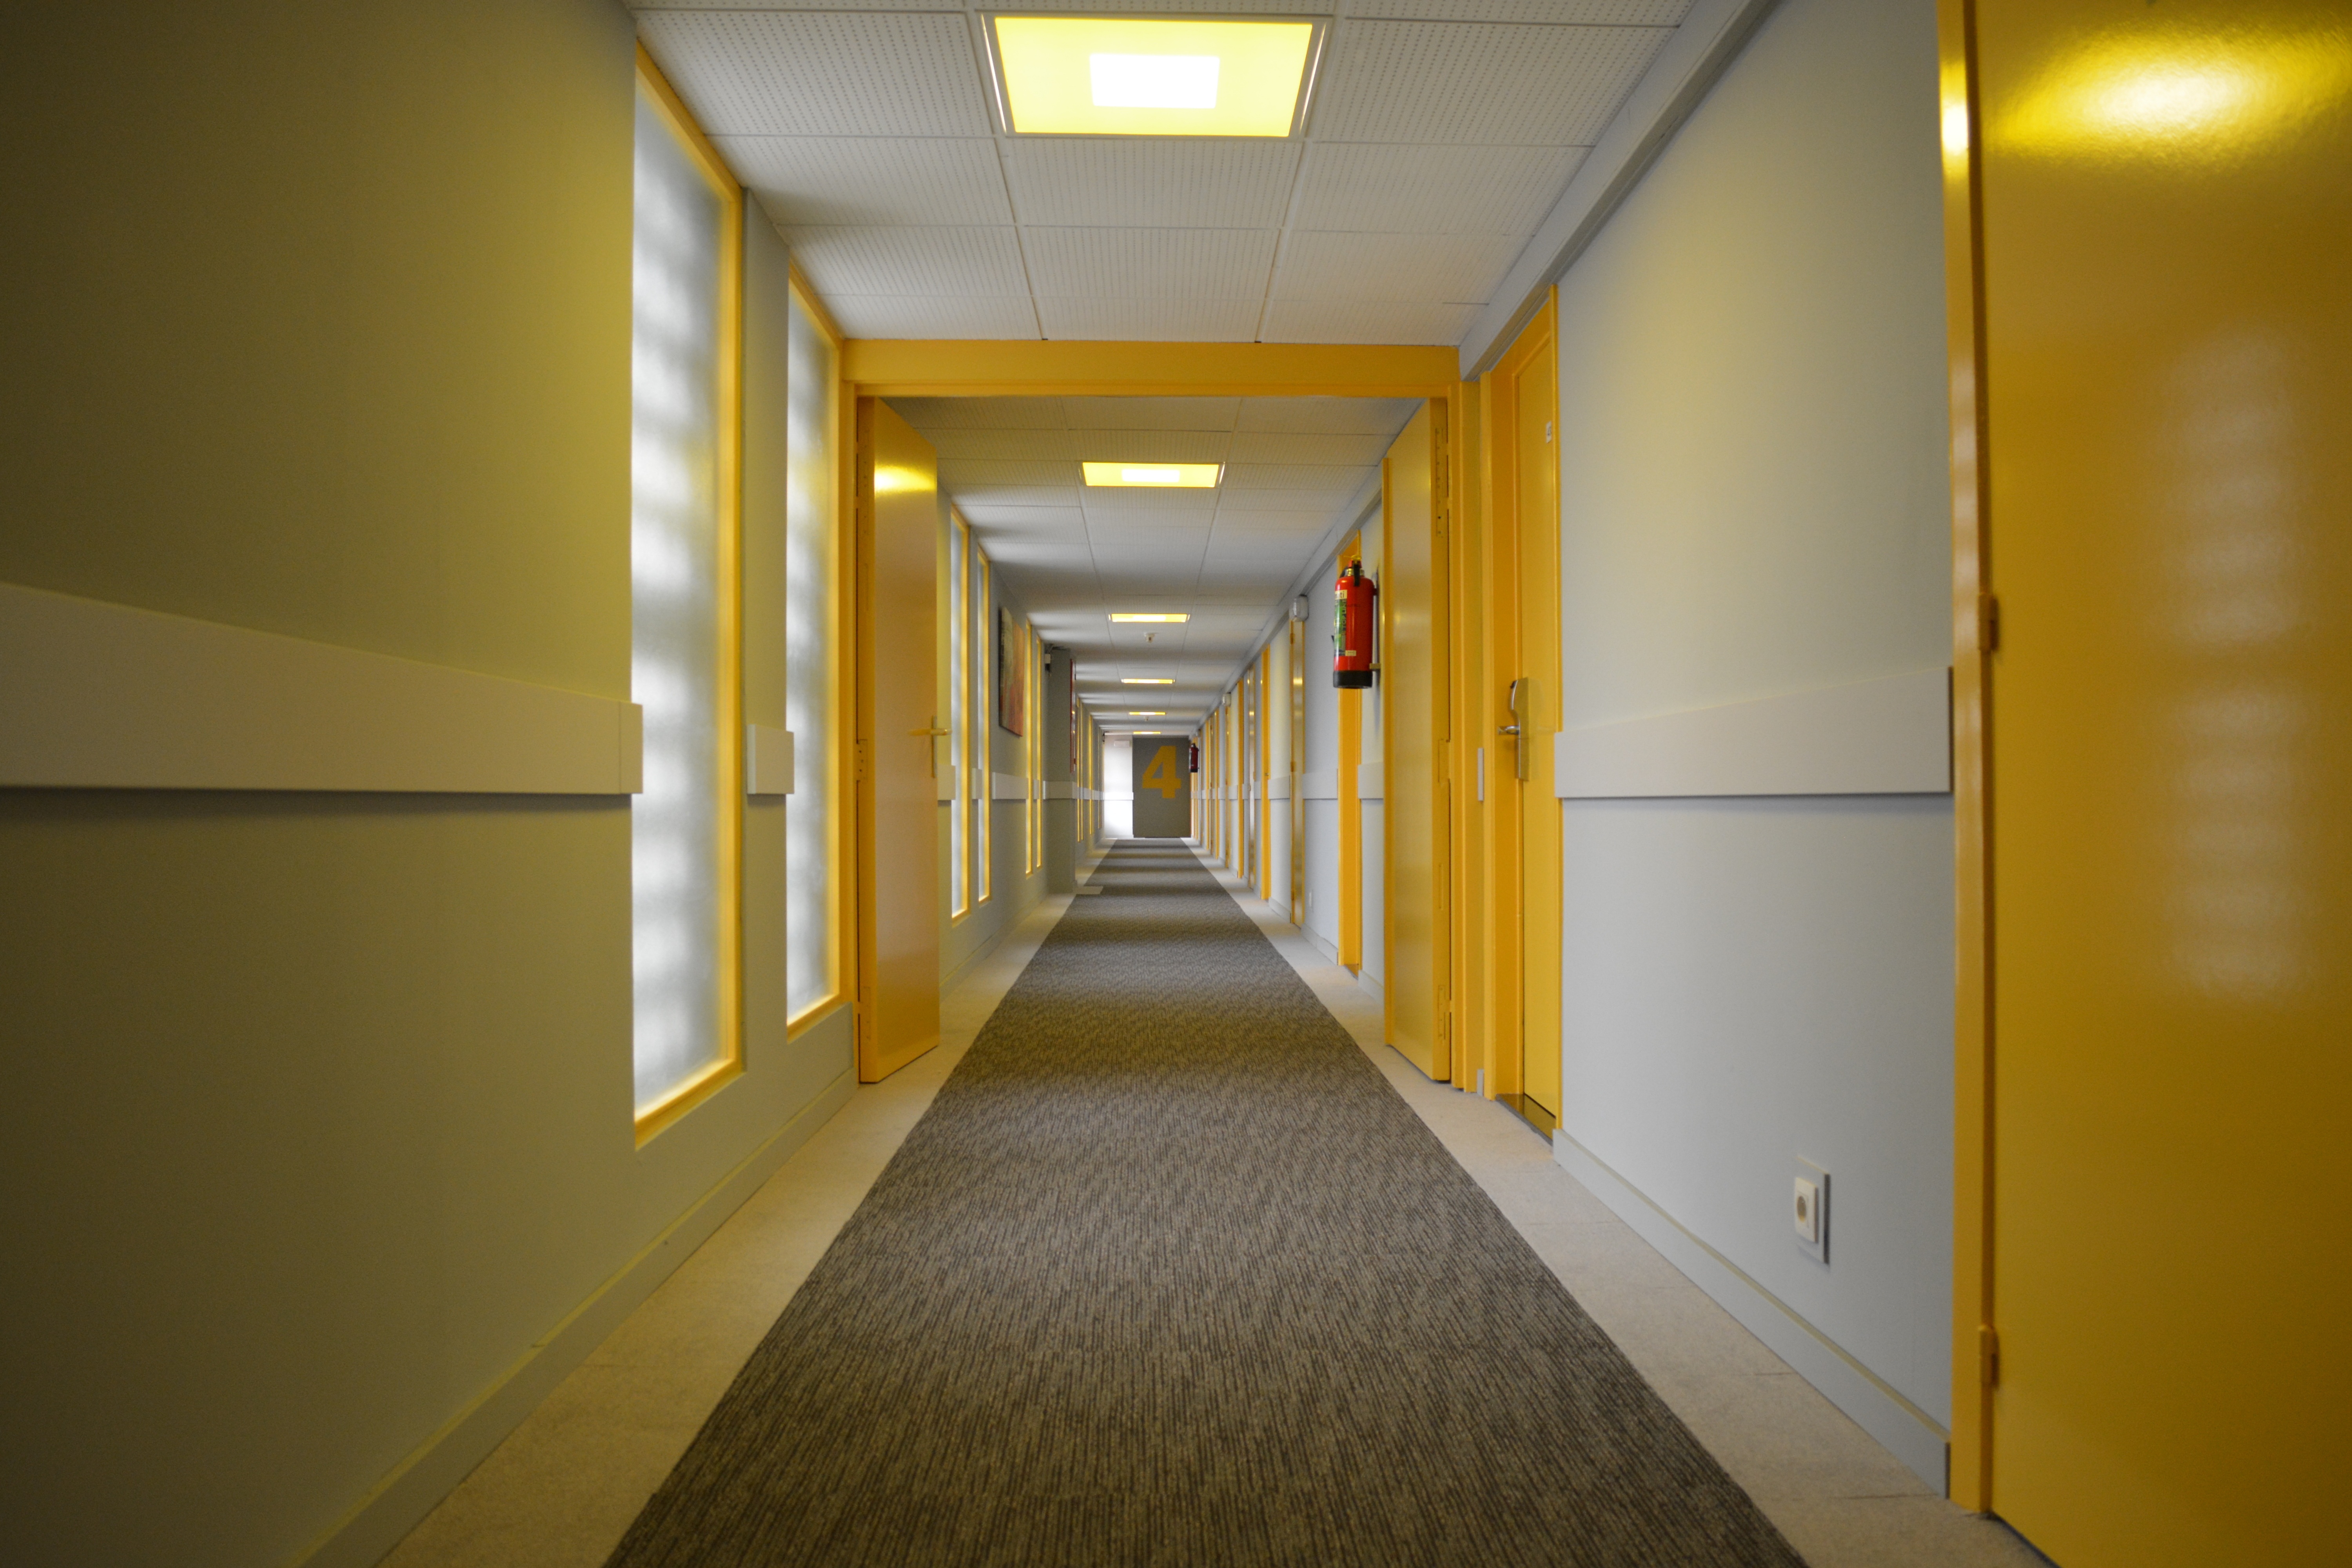
perspective, hall, room, yellow, interior design, aisle, hotel, gang, ostendstars hotel